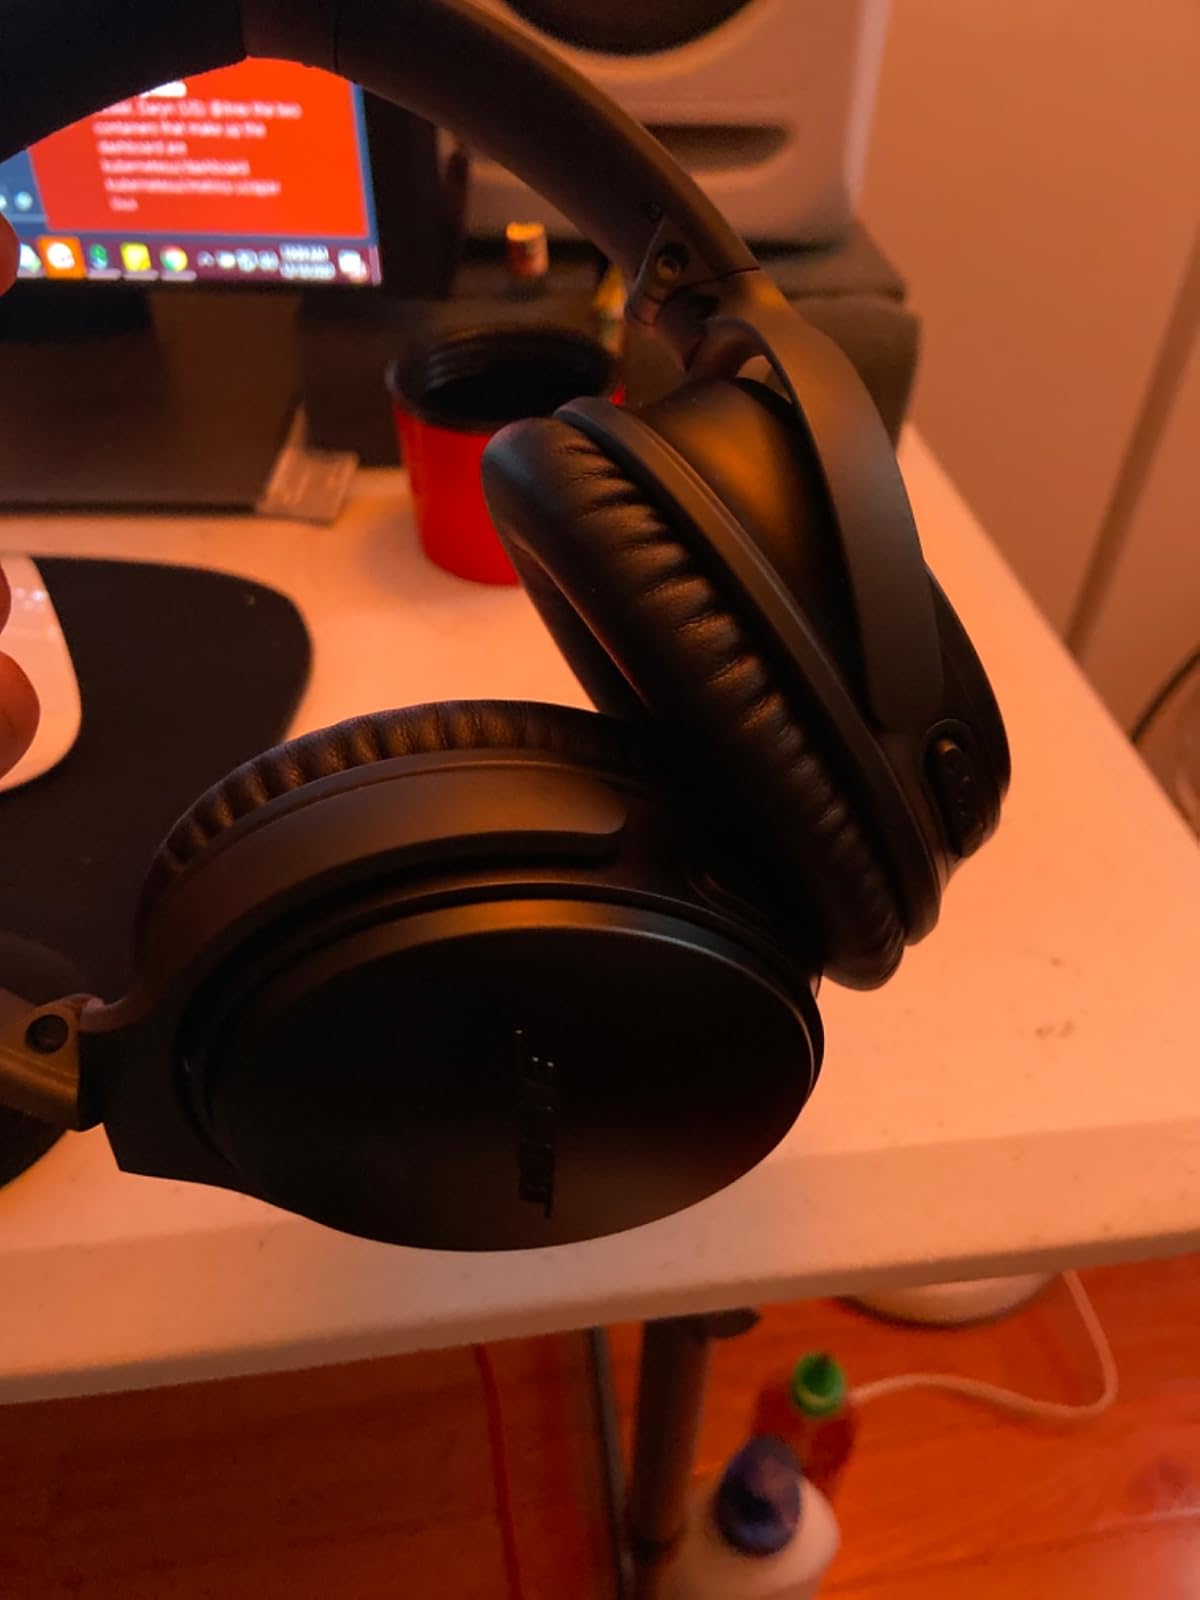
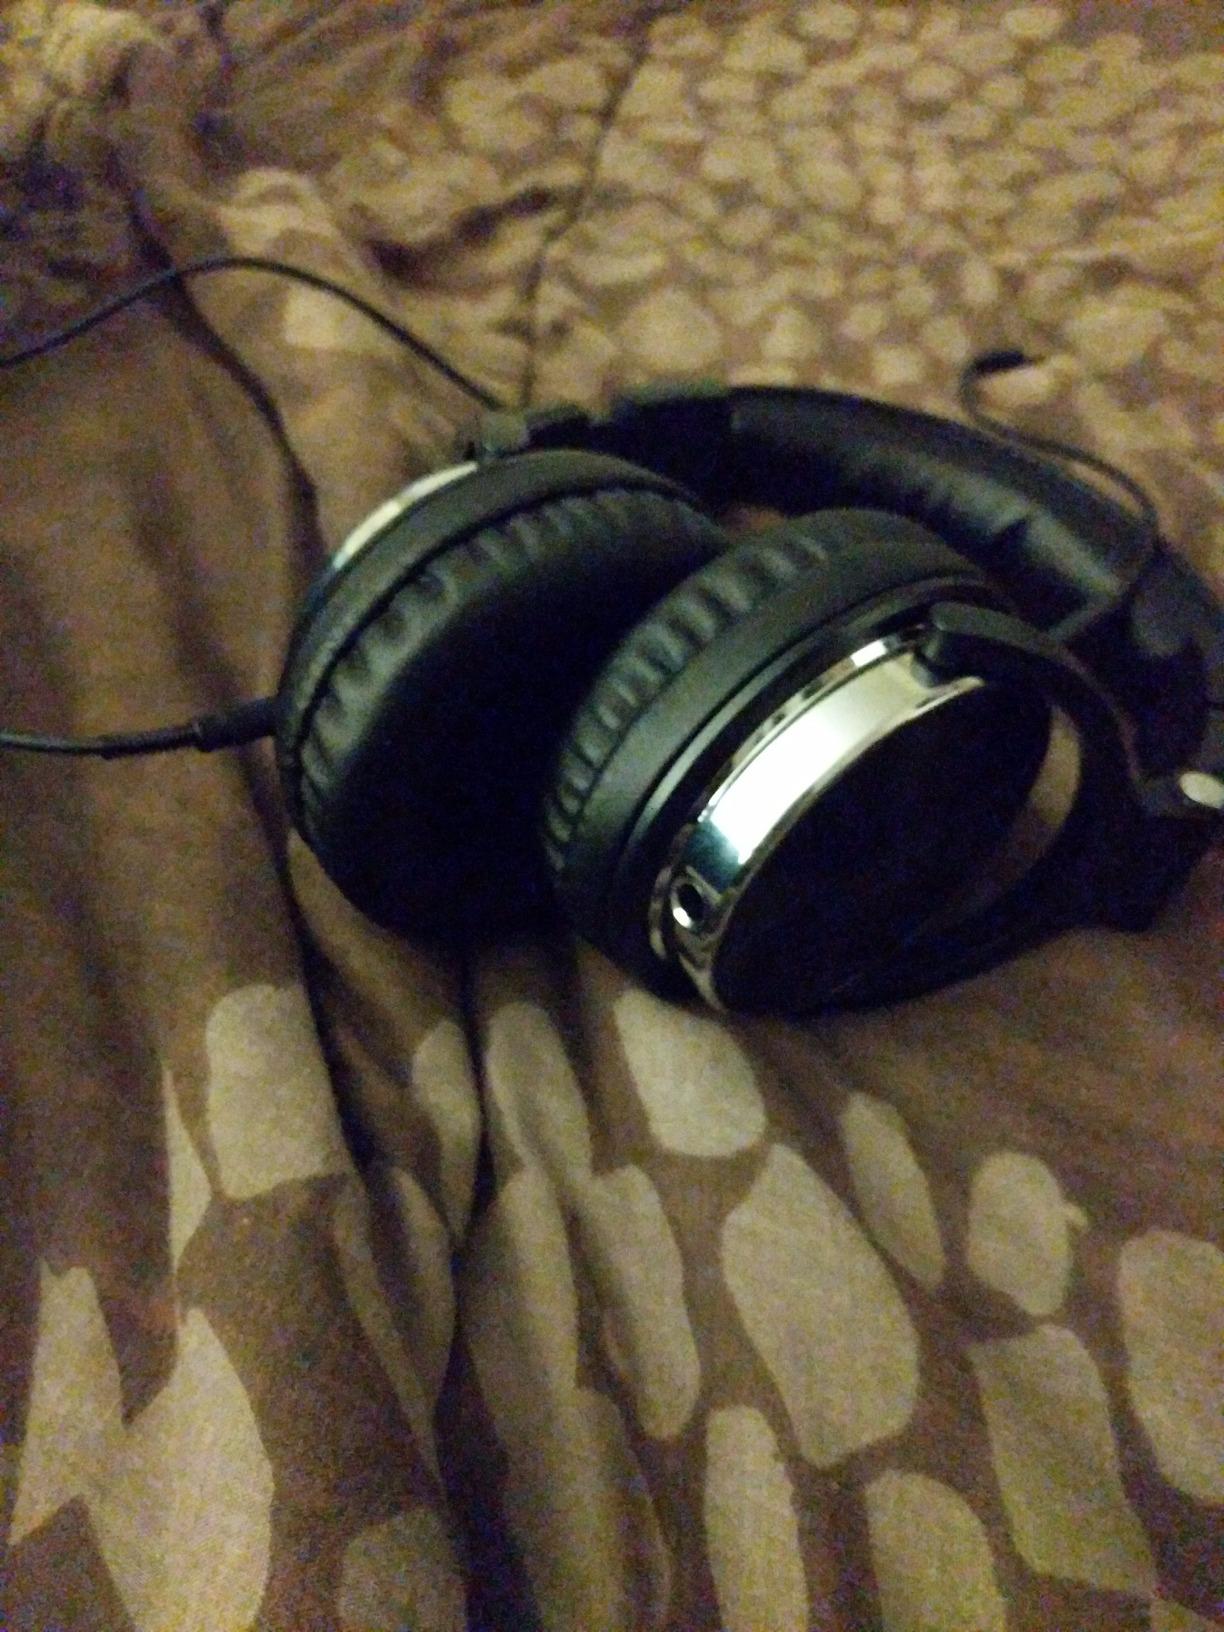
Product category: headphones
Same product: no